Sha'alvim

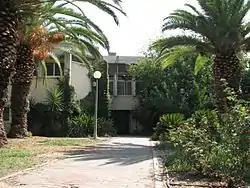

Sha'alvim is a religious kibbutz in central Israel and one of only two affiliated with Poalei Agudat Yisrael (Hafetz Haim being the other). Located near the city of Modi'in-Maccabim-Re'ut, it falls under the jurisdiction of Gezer Regional Council. In it had a population of .